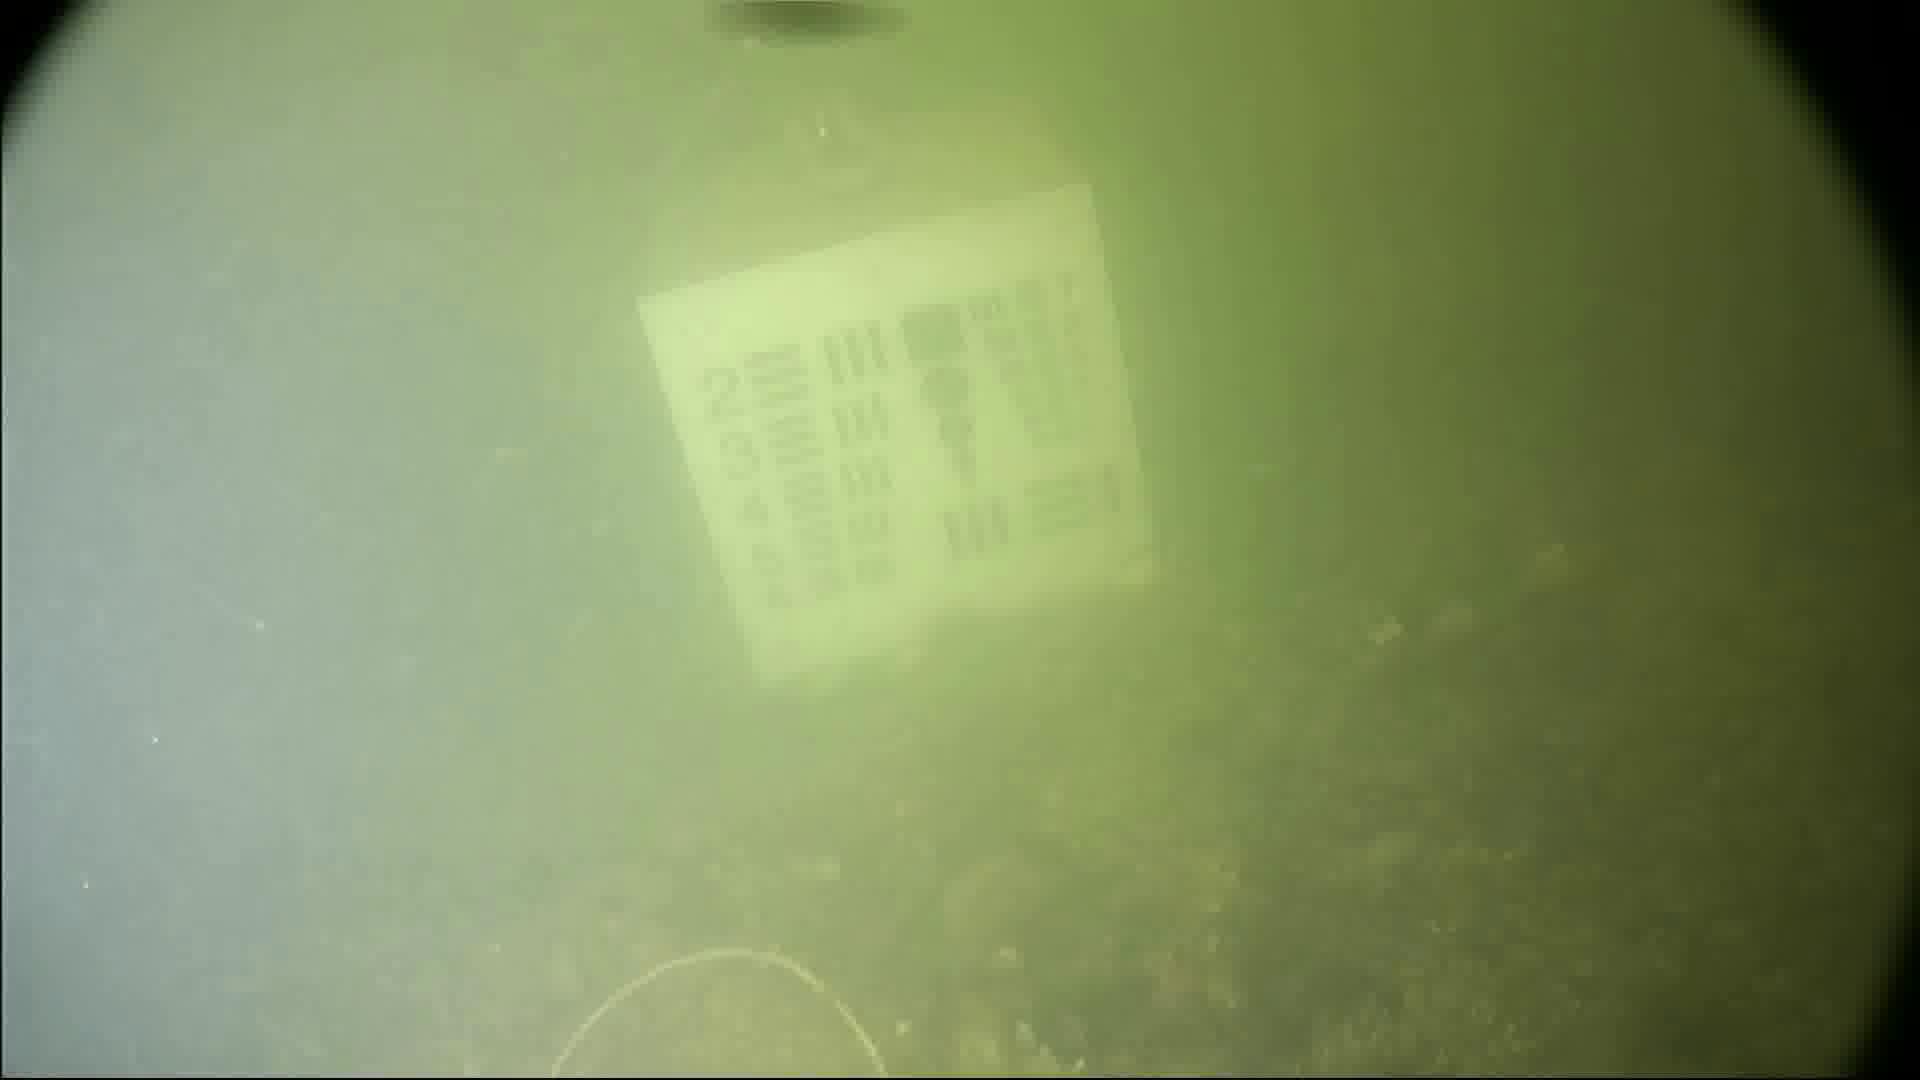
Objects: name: crab